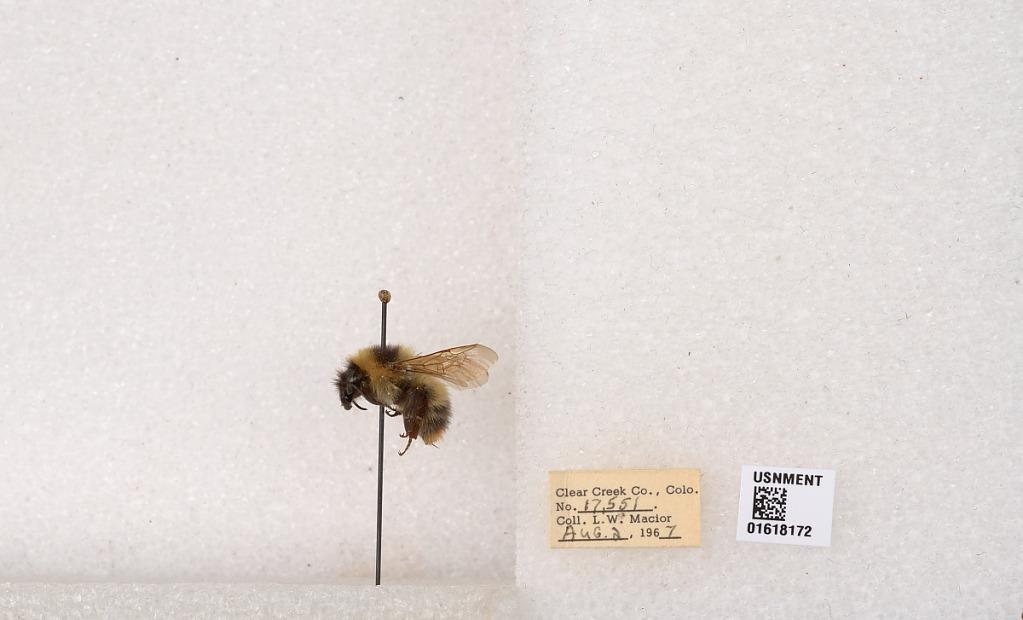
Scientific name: Bombus kirbyellus
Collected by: L. Macior
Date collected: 1967-8-2
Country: United States
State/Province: Colorado
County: Clear Creek
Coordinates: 39.6891, -105.644